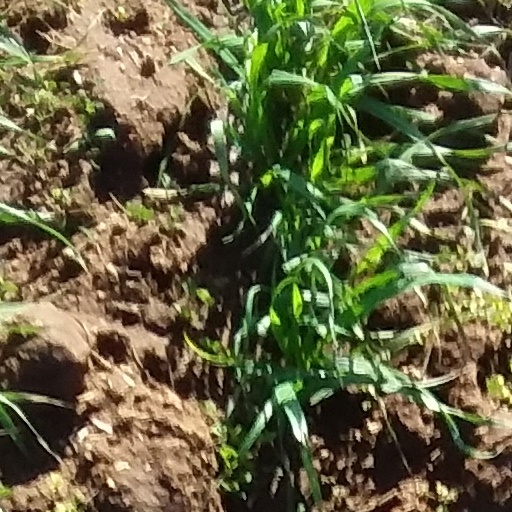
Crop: wheat